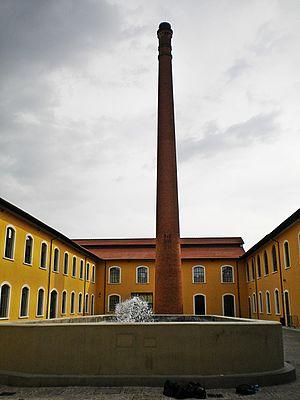
La route européenne du patrimoine industriel est un réseau d'infrastructures touristiques formant un itinéraire touristique ayant pour thème le patrimoine industriel européen.